François Folie

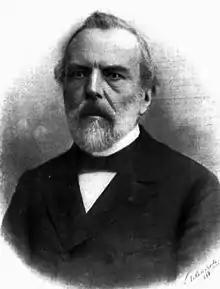

François Folie (1833–1905) was a Belgian astronomer. He was the Administer at the University of Liège, director of the Institute of Astrophysics at the Cointe Observatory, and director of the Royal Observatory of Belgium.